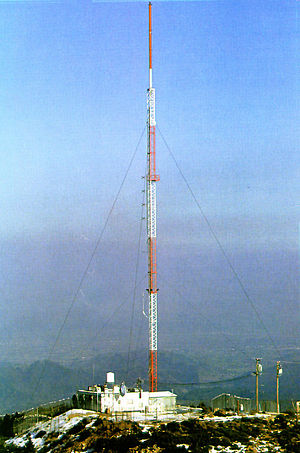
Bardun
Barduner der holder sendemast oprejst.
En bardun er et stykke snor, tovværk, stålwire eller andet, som bruges til at holde master, telte eller andre objekter opretstående med.